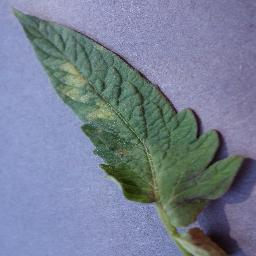
Label: Tomato___Leaf_Mold